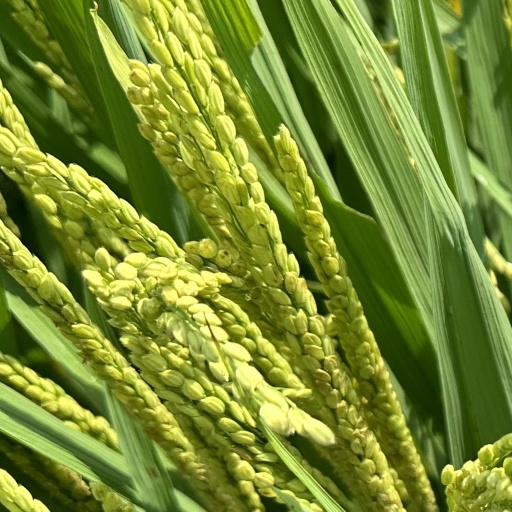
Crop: rice